Karl-Wolfgang Redlich

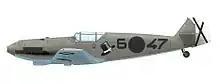
A Bf 109C-1 of 2. "Staffel" of J/88

In late 1938, Redlich volunteered for service with the Condor Legion during the Spanish Civil War. Following the Battle of the Ebro, Redlich claimed a Tupolev SB-2 bomber shot down on 28 December. On 4 January 1939, he was credited with a second SB-2 shot down. Redlich claimed his fourth and last aerial victory in Spain on 4 February, a Polikarpov I-15 fighter. He was later awarded the Spanish Cross in Gold with Swords on 14 April 1939 for his service in the Spanish Civil War.